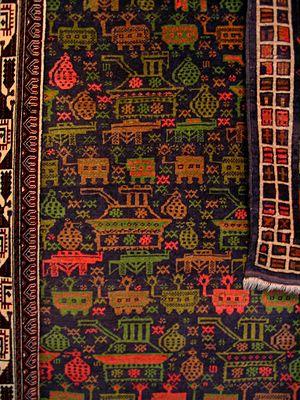
Tapis afghan à décor de chars, de grenades et de Kalachnikovs, ""Le Grand Jeu"", Michel Aubry, vue de l'installation (détail) au Musée de la tapisserie, Beauvais, exposition Décor &amp
L’AK-47 est un fusil d'assaut conçu par l'ingénieur soviétique Mikhaïl Kalachnikov.
Le tapis est un type de revêtement de sol, le premier à avoir été fabriqué : son origine remonte à la même époque que les premiers vêtements.